Copper mining in Arizona

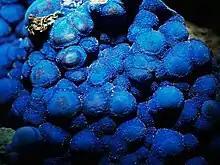
Azurite from Bisbee, Arizona

Native Americans used copper minerals of the Verde district at modern-day Jerome as pigment to decorate skin and textiles. The first European to visit the area is thought to be Spanish explorer Antonio de Espejo, who found silver at a location in central Arizona in 1583. No mining resulted, and Juan de Oñate led another expedition searching for Espejo's silver location in 1598; many claims were staked, but the expeditioners returned to Santa Fe without mining any silver, and the deposits remained unexploited.